PlayStation 5

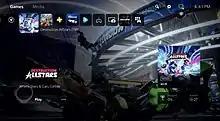
The PlayStation 5 home screen

The date and pricing was confirmed as part of a game showcase presentation on September 16, 2020; the release date in Australia, Japan, New Zealand, North America, and South Korea was confirmed for November 12, 2020, and for most of the rest of the world on November 19, 2020. The console was launched in the Philippines on December 11, 2020.